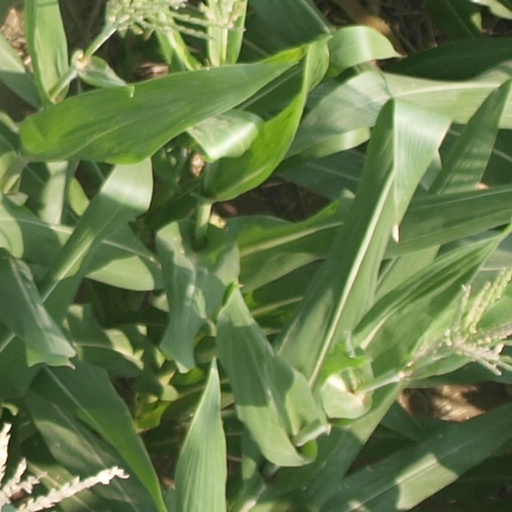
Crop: maize; corn